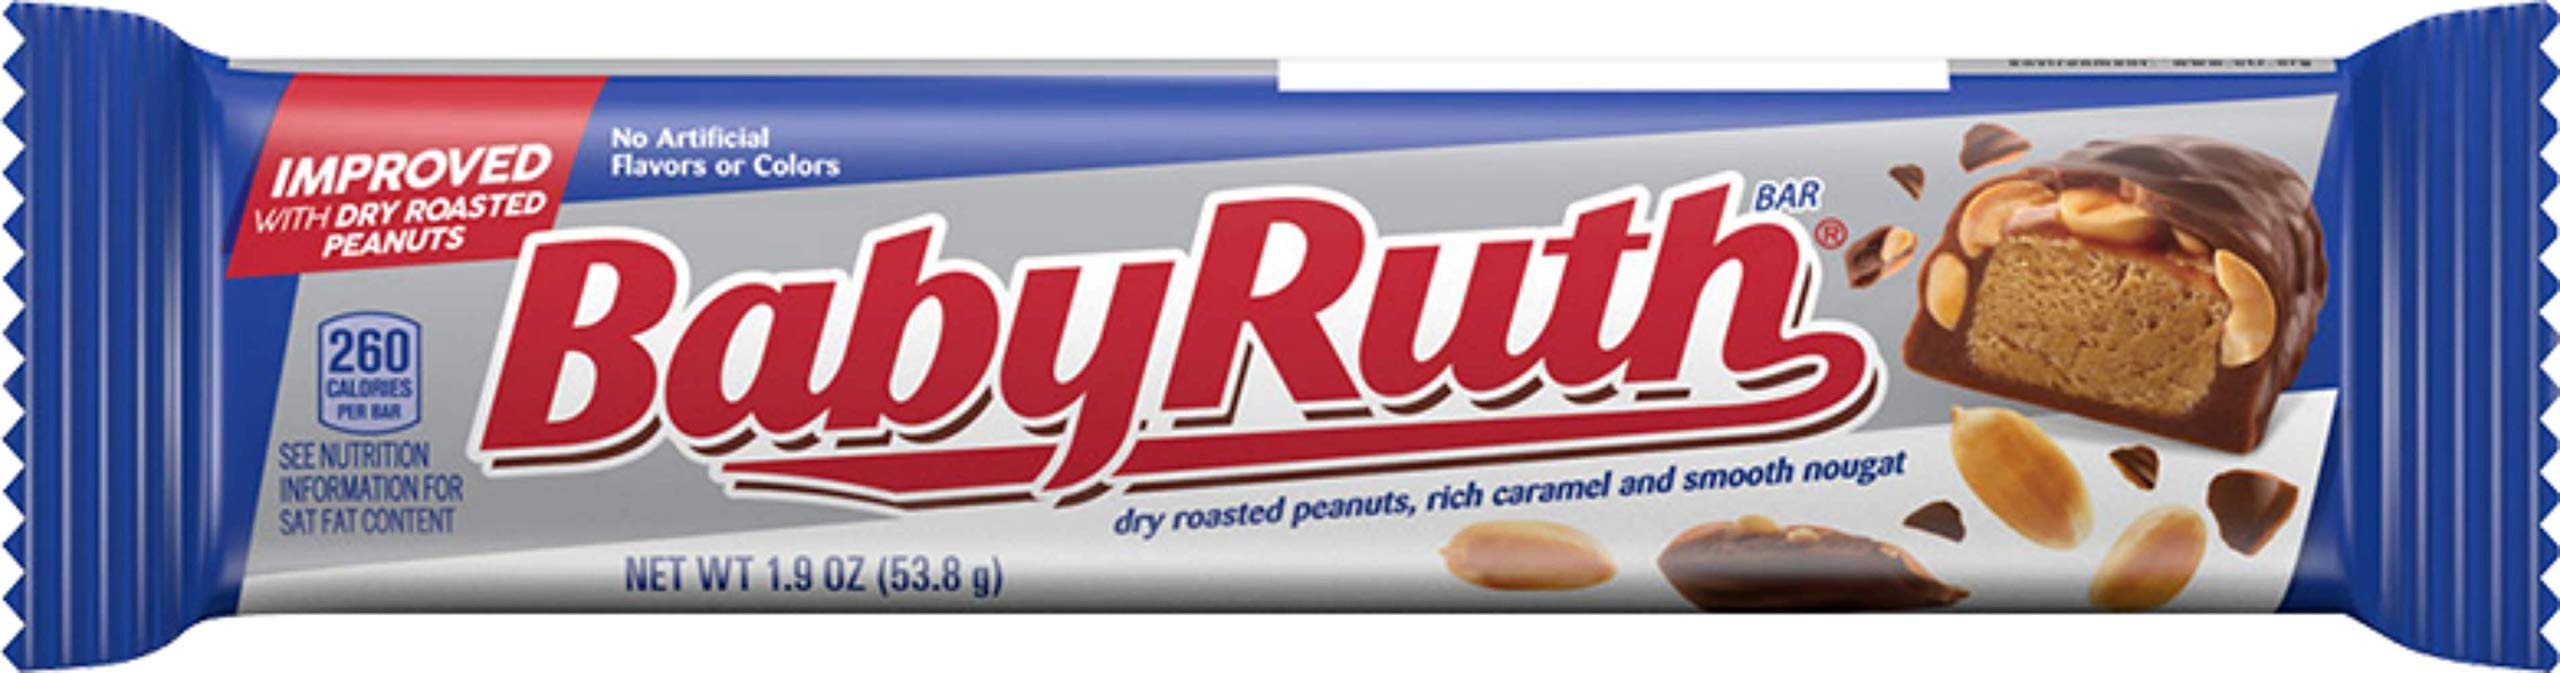
Item Name: Baby Ruth Milk Chocolate Candy Bars, 2.1 oz
Bullet Point 1: THE CLASSIC BABY RUTH: Baby Ruth bars are bursting with peanuts, caramel, & chewy nougat
Bullet Point 2: PERFECT FOR ANYWHERE: This individually wrapped candy bar is perfect for snacking at home or on the go!
Bullet Point 3: FULL SIZE ANYTIME TREAT: This full size candy bar makes the perfect anytime treat. They're easy to eat & easy to share! Break off a piece to share with a friend, or take one with you for a post lunch snack!
Bullet Point 4: A TASTE FOR THE DIFFERENT: We’re passionate about the classic American chocolate of Baby Ruth bars, adding a touch of enjoyment into every day with flavor so good we can’t contain it!
Bullet Point 5: STOCK UP ON SWEETNESS: Stock up your pantry or candy dish with these delectable treats for holidays, event party favors, office treats, everyday snacking, kids' party gift bags and more!
Value: 2.1
Unit: Ounce

Price: 2.495